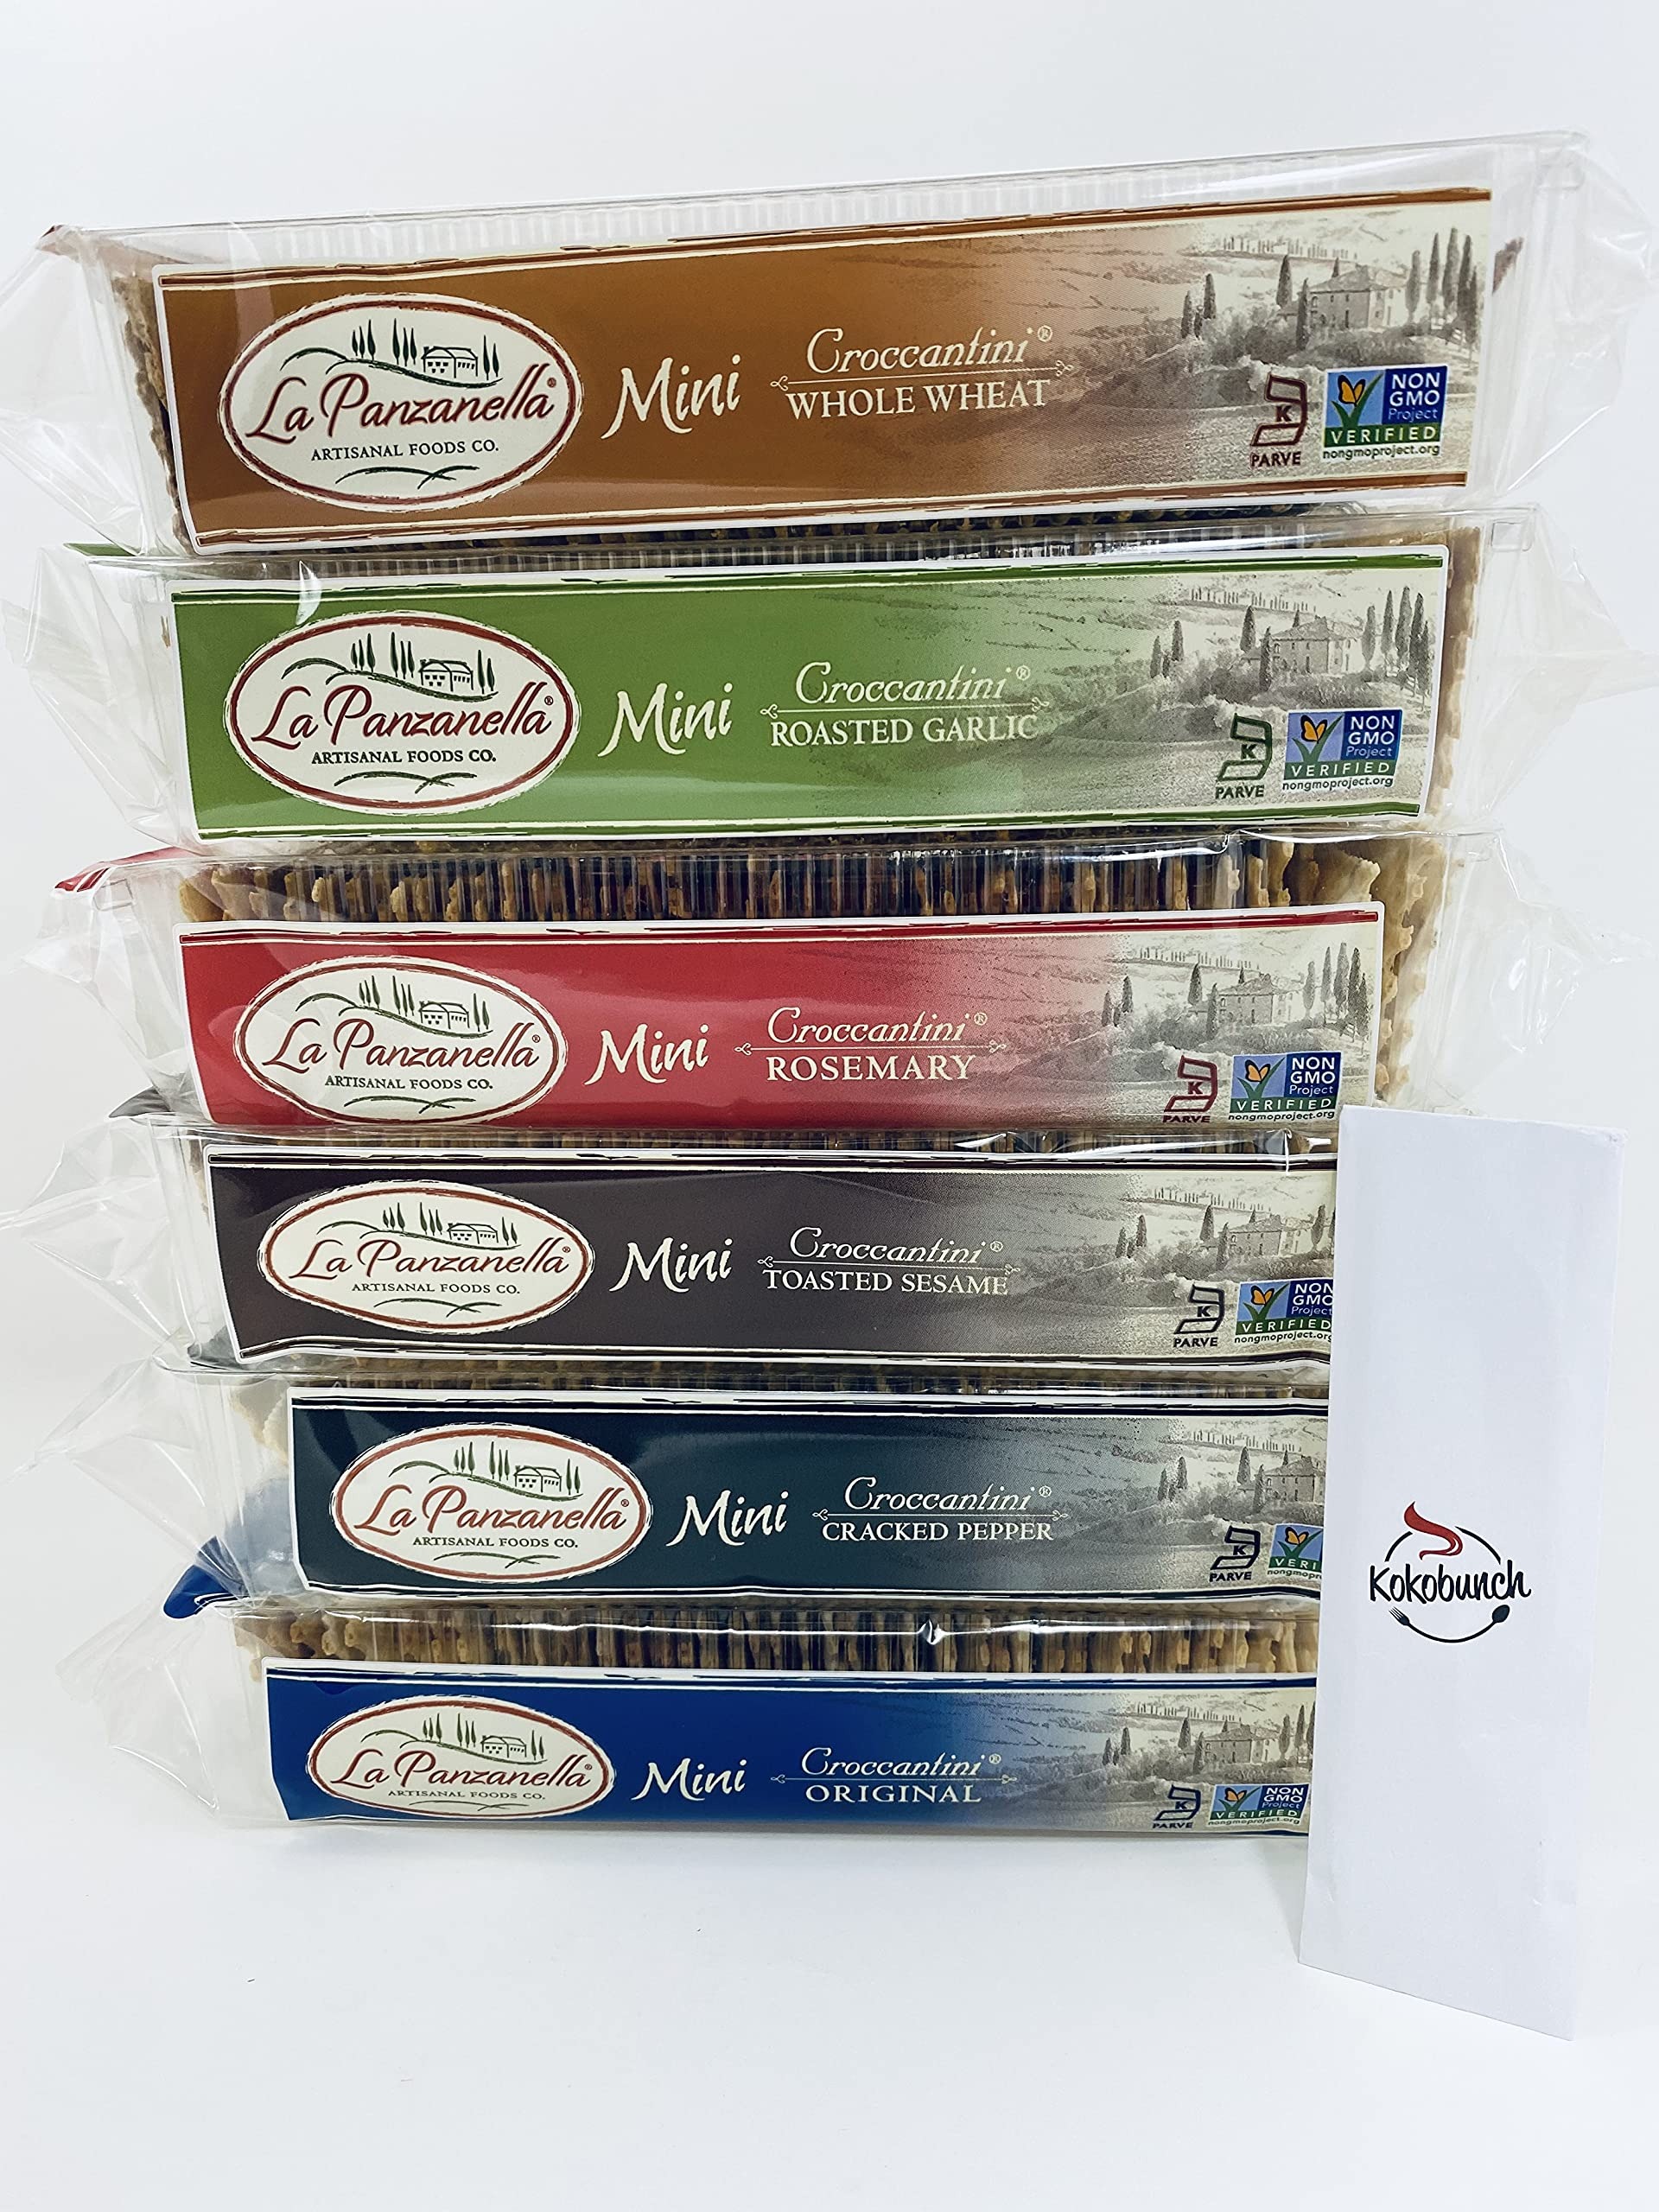
Item Name: Artisan Gourmet Crackers Mini Croccantini Varieties | Cracked Pepper | Whole Wheat | Roasted Garlic | Rosemary | Toasted Sesame And Original 6oz (Pack of 6)
Bullet Point 1: 6 Variety Flavors
Bullet Point 2: Cholesterol Free
Bullet Point 3: Low Fat
Bullet Point 4: Vegan
Bullet Point 5: Package includes 6 variety flavors of La Panzanella Mini Croccantini
Product Description: Make any meal or snack memorable with these 6 variety flavor of La Panzanella - whether you are celebrating special occasion or just reveling in daily life. Enjoy La Panzanella Artisan Crackers with your favorite cheeses, dips or spread. Also great compliment to soup or salad.
Value: 36.0
Unit: Ounce

Price: 46.9